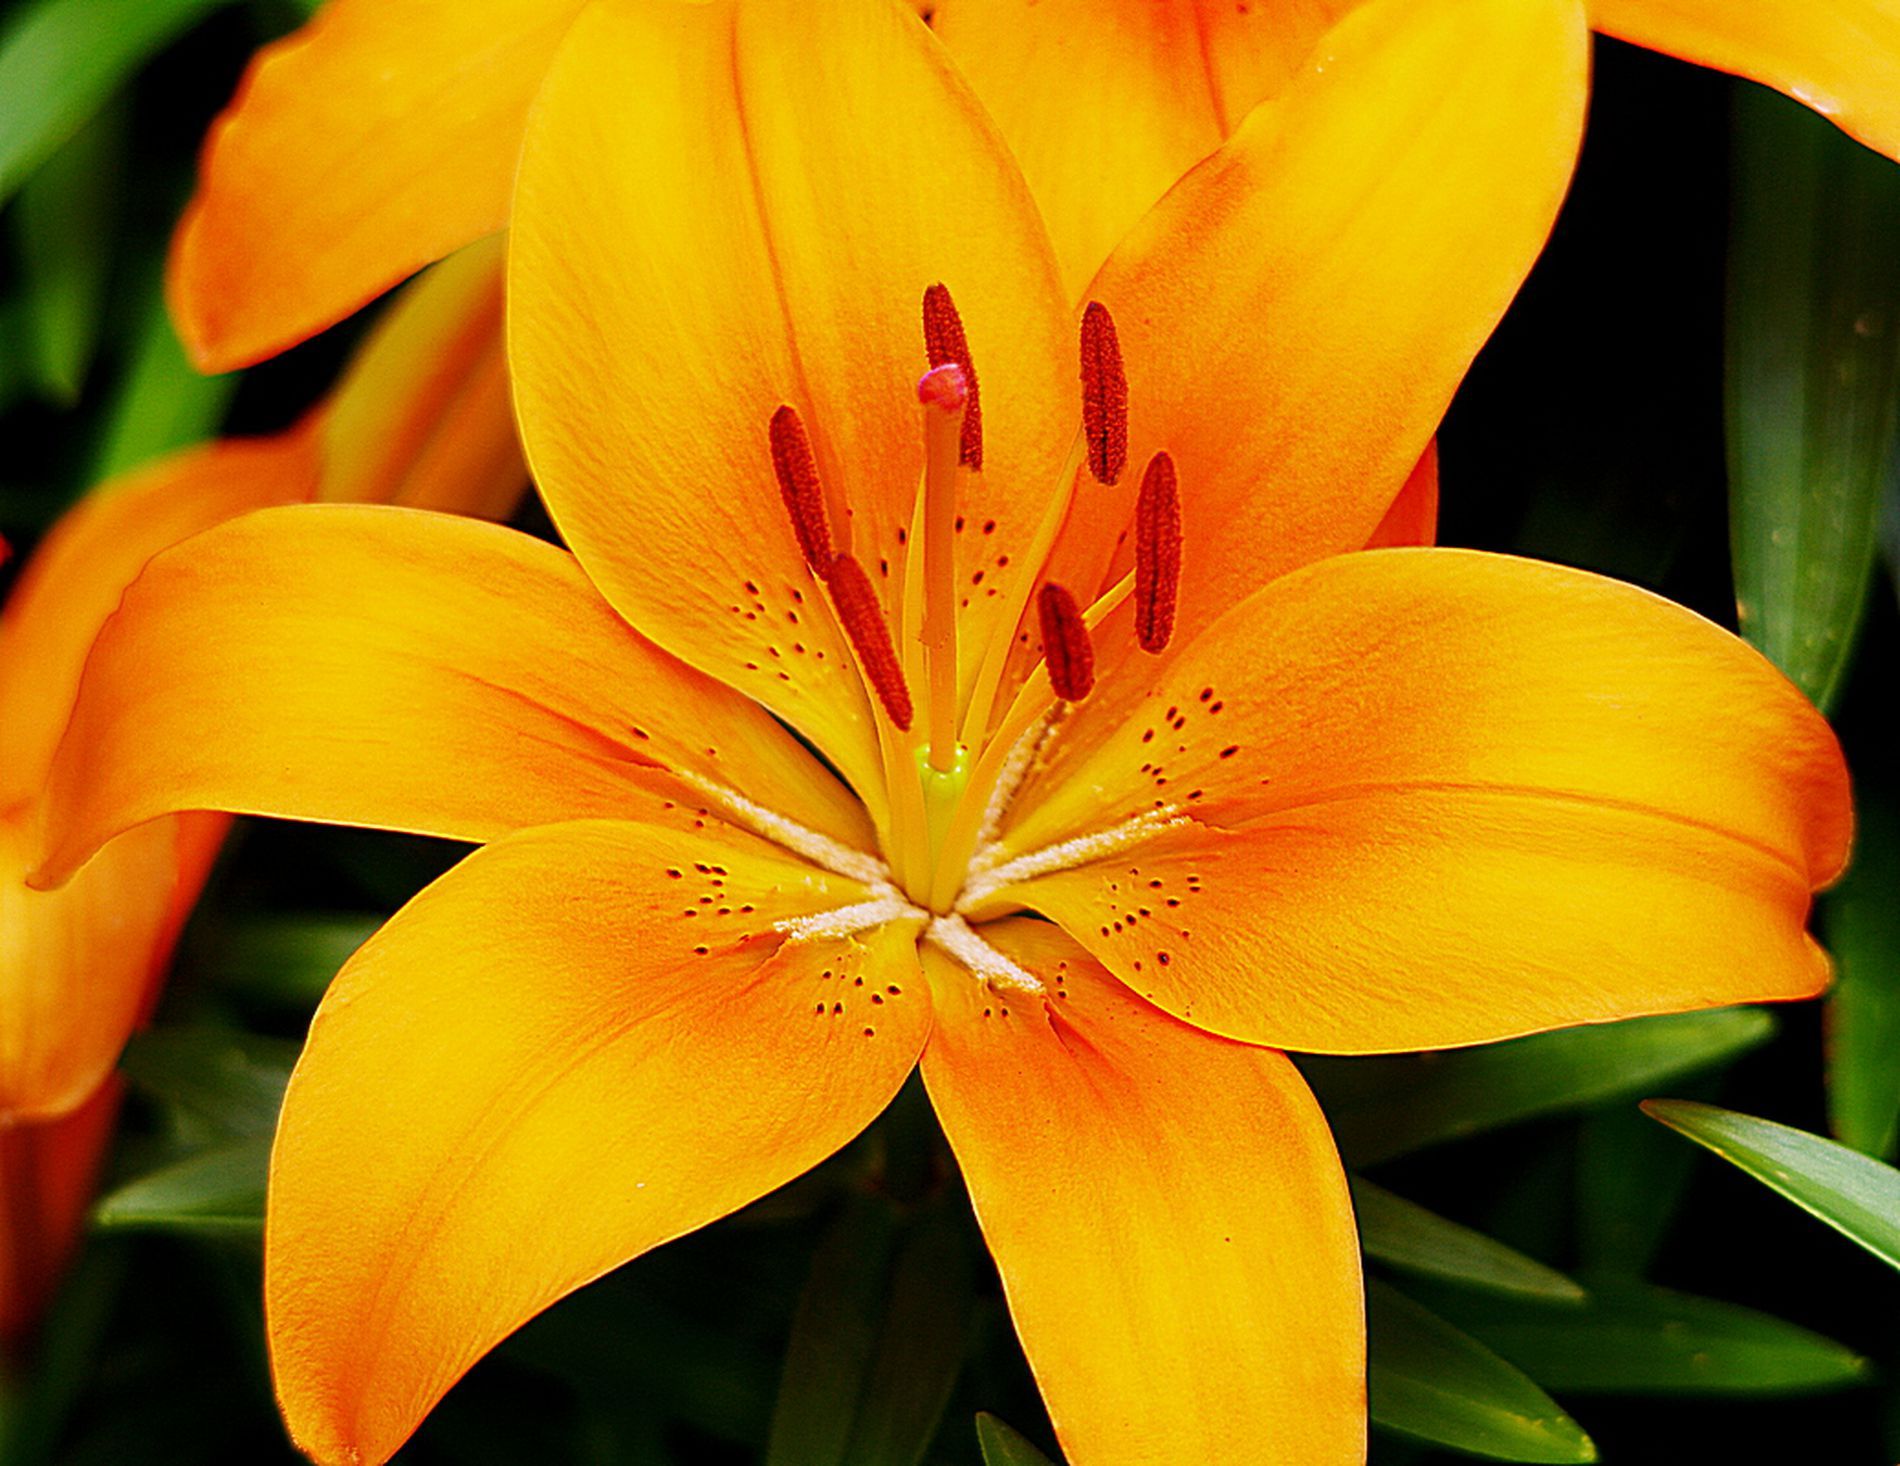
Lilium bulbiferum flowers
The photo shows three Lilium bulbiferum flowers with plants and a dark background in natural daylight.
A landscape photo captured by a close-up zoom-in view focused on Lilium bulbiferum flowers with plants and a dark background and with an orange, green, and black color palette for the whole scene. It indicates purity and truth.
Labels: Flower, Plant, Lily, Pollen, Petal, Geranium, Lilium bulbiferum, Plants, Background
Camera: PENTAX PENTAX K-7
Lens: A Series Lens
Aperture: F7.1
Exposure: 1/125 sec
ISO: 100
Focal length: 135.0 mm